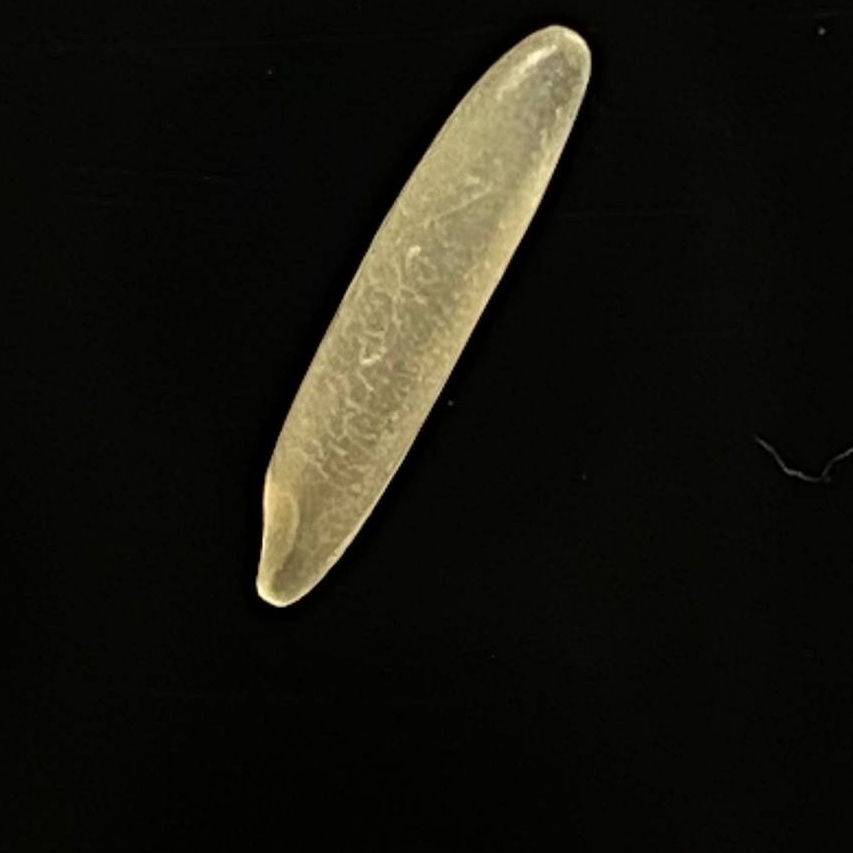
Rice variety: Bashmoti